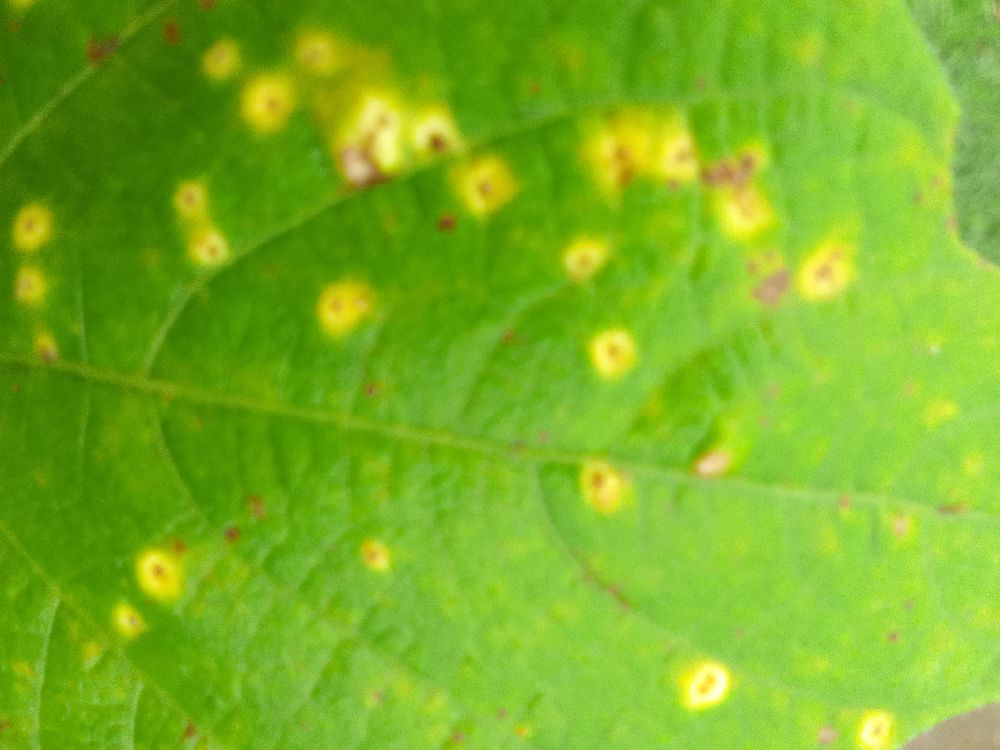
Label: rust